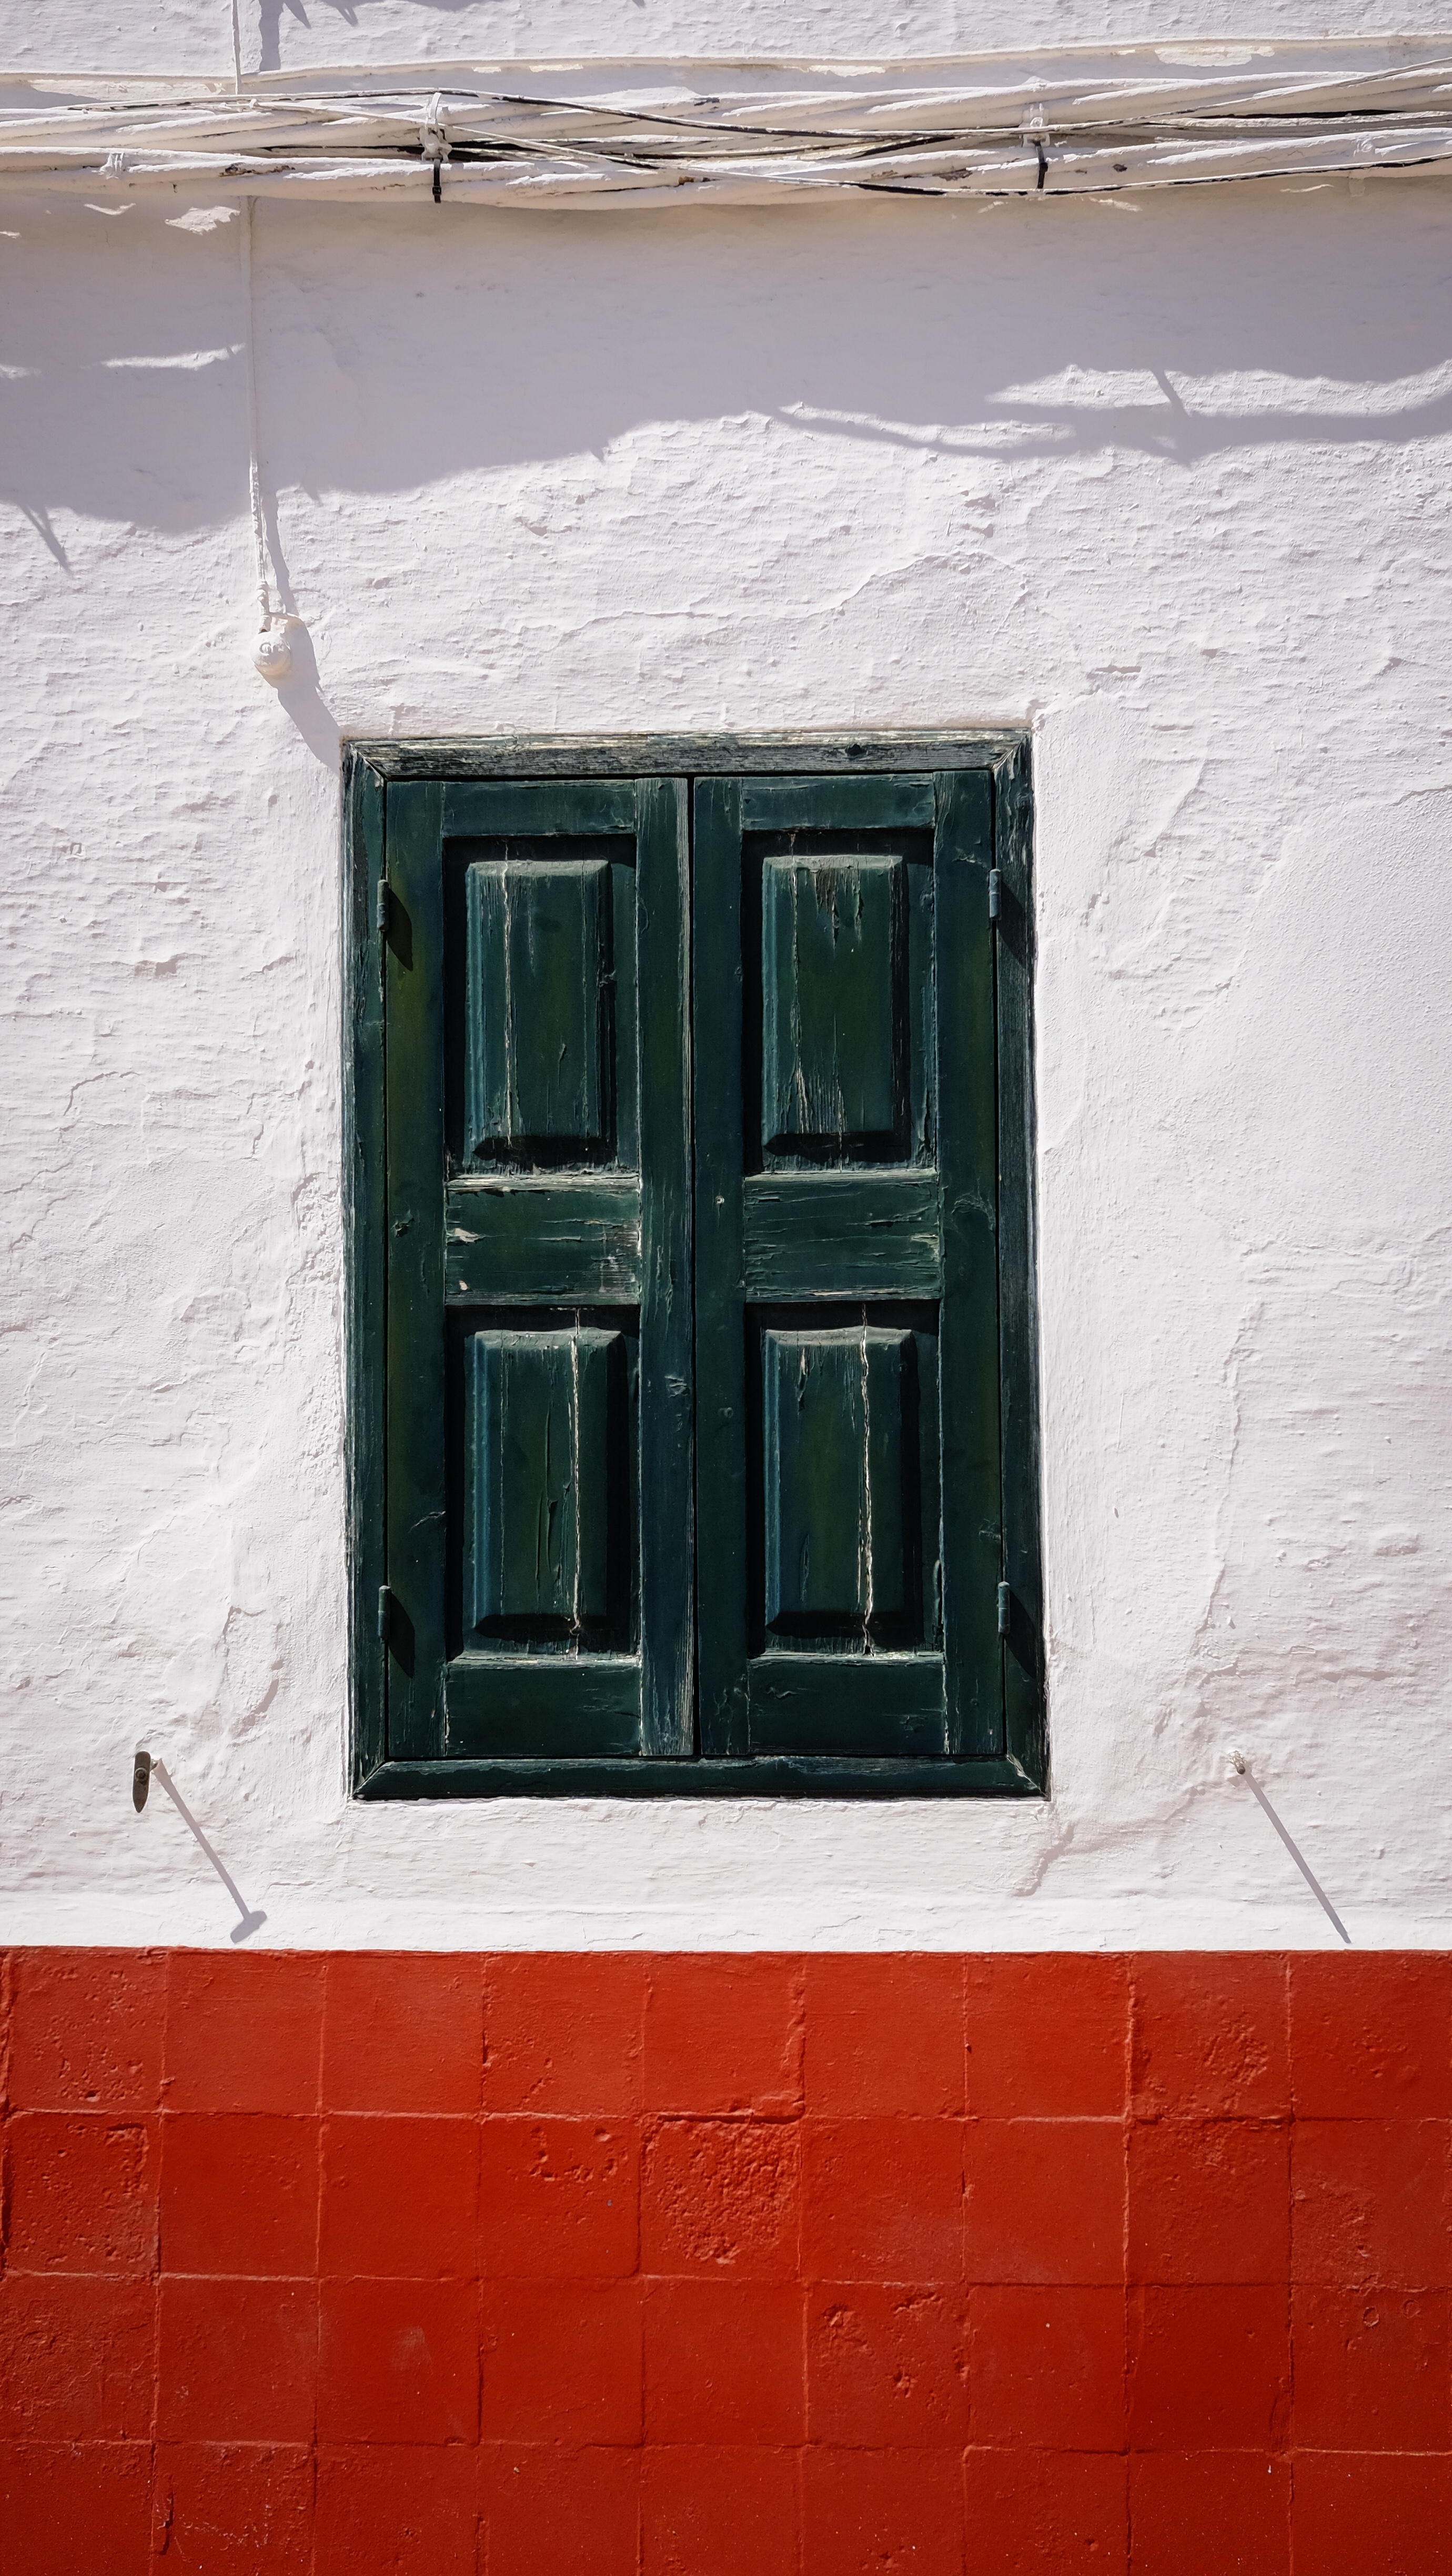
wood, white, house, window, wall, red, color, facade, blue, brick, door, shape